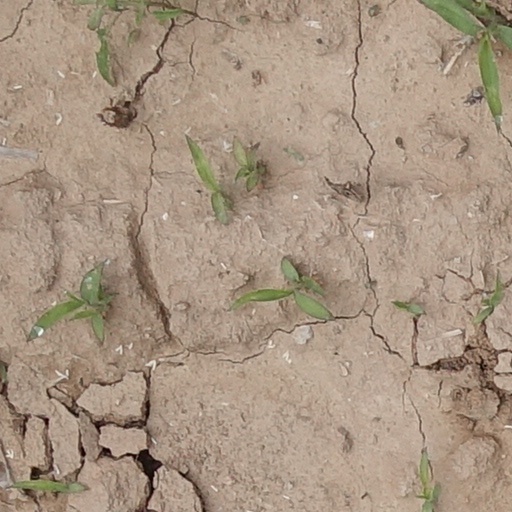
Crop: wheat